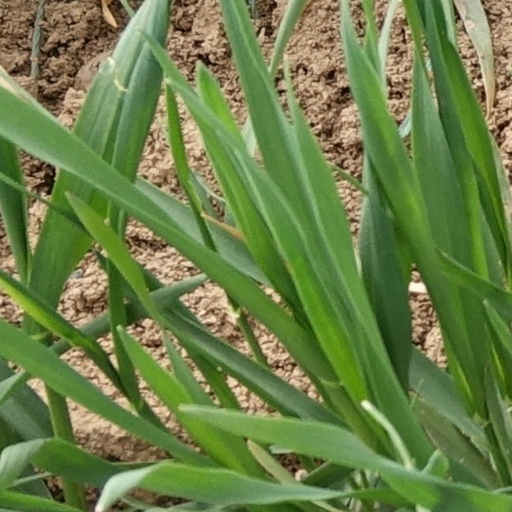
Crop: wheat